Soviet Army

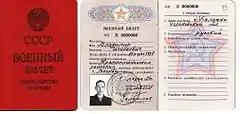
Soviet Army conscript's military service book.#1, Place of birth,#2 Nationality (i.e. ethnicity), #3 Party affiliation (i.e. the year of joining the CPSU), #4 Year of entering the Komsomol, #5 Education, #6 Main specialty, #7 Marital status. (Document number and the name are removed)

From 1985 to 1991, General Secretary Gorbachev attempted to reduce the strain the Soviet Armed Forces placed on the USSR's economy.